Mundulla

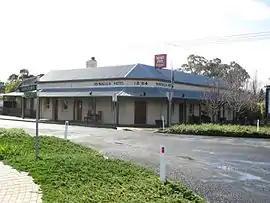
Mundulla Hotel

Mundulla is a town and a locality in south eastern South Australia. The town is located in the local government area of Tatiara District Council about south east of the state capital of Adelaide.